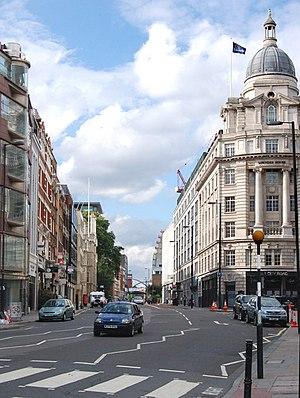
City Road ou The City Road est une route qui traverse le centre de Londres.